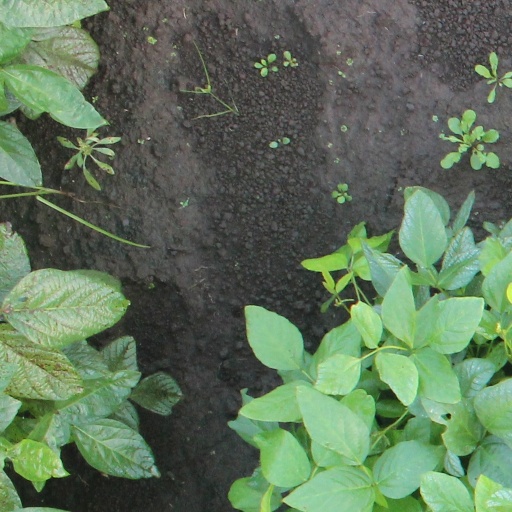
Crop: soybean